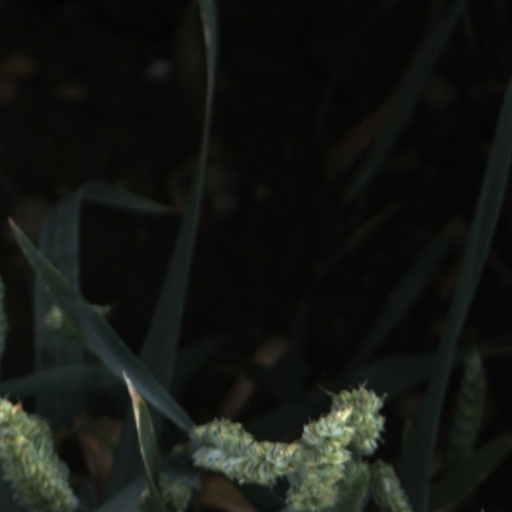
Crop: wheat